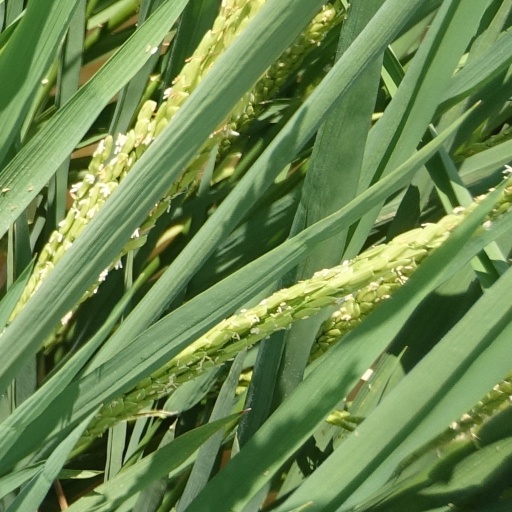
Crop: rice